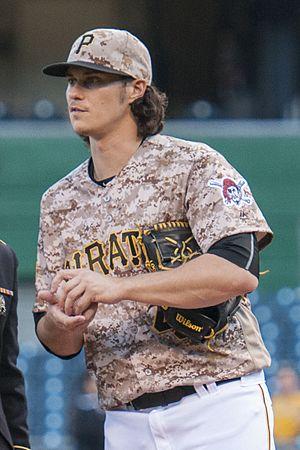
Jeffrey Alan Locke est un lanceur gaucher des Marlins de Miami de la Ligue majeure de baseball.